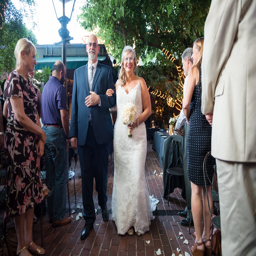
a bride walks down the aisle .